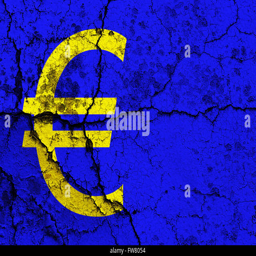
euro symbol on a cracked grunge background